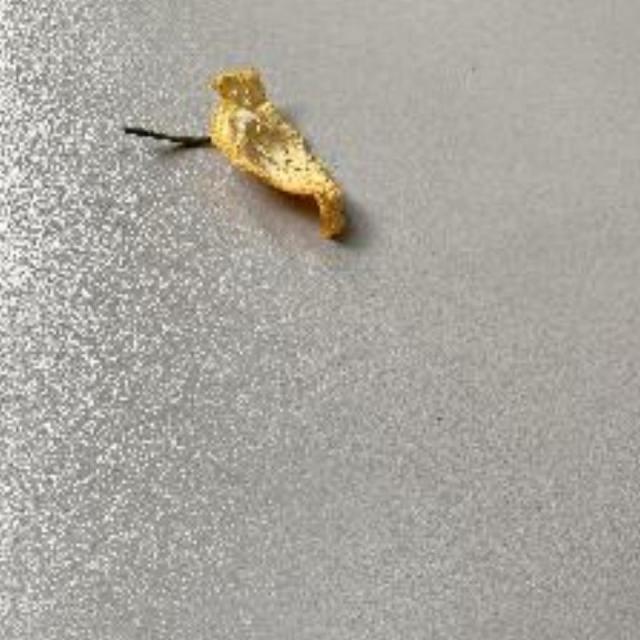
Label: peels